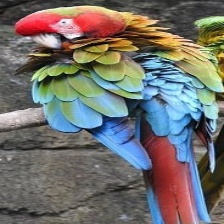
Species: MILITARY MACAW
Scientific name: ARA MILITARIS
ImageNet parent category: macaw